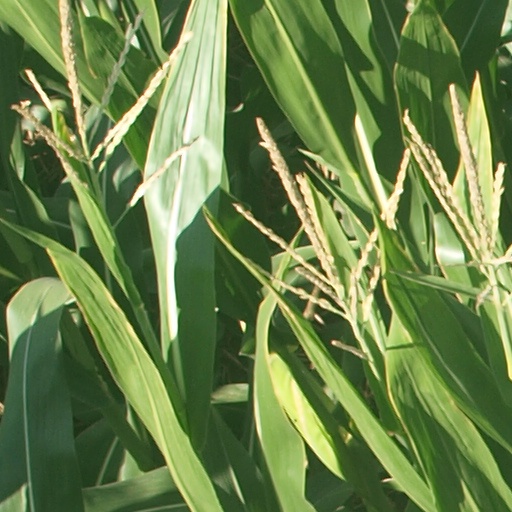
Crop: maize; corn